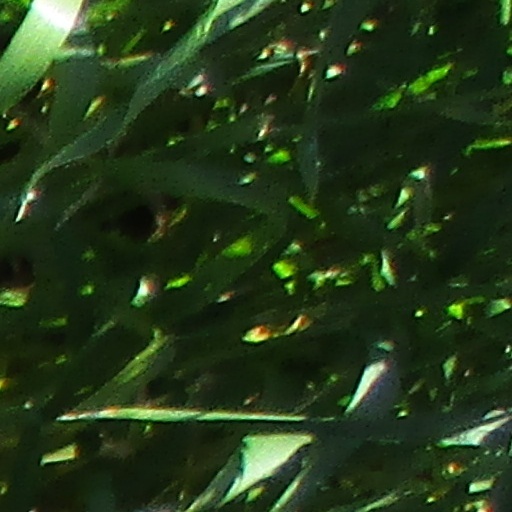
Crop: wheat